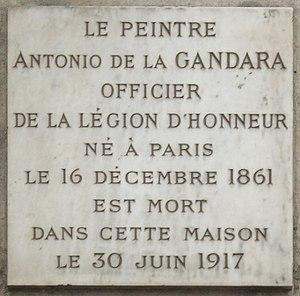
Plaque commémorative, 22 rue Monsieur-le-Prince, Paris 6e. «
Antonio de La Gandara, né Antoine Henri Pierre de La Gandara le 16 décembre 1861 dans le 9ᵉ arrondissement de Paris et mort le 30 juin 1917 dans le 6ᵉ arrondissement, est un peintre, graveur, lithographe, dessinateur et pastelliste français.
La rue Monsieur-le-Prince est une voie située dans le quartier de l'Odéon du 6ᵉ arrondissement de Paris.